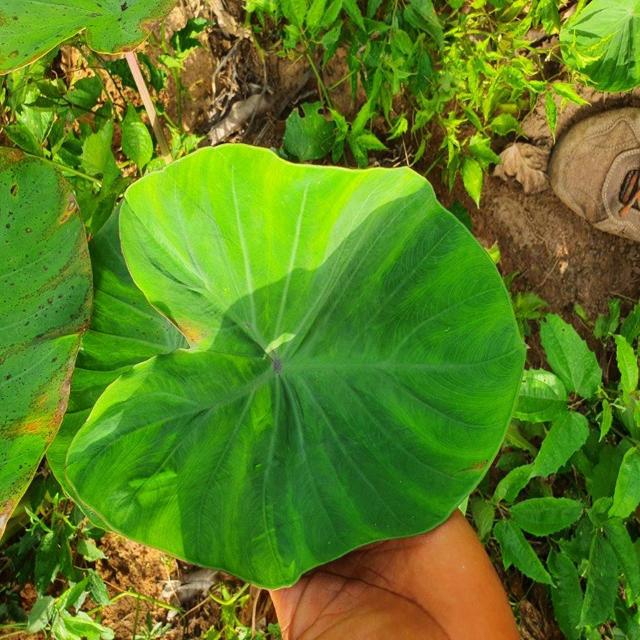
Label: Healthy